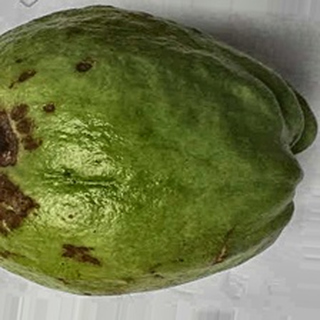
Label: guava_anthracnose